Sky position (RA, Dec in degrees): 181.932, 28.32
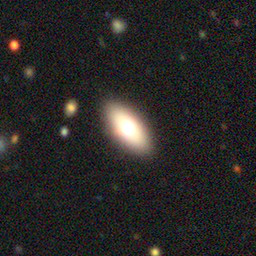
Galaxy morphology: In-between Round Smooth Galaxies